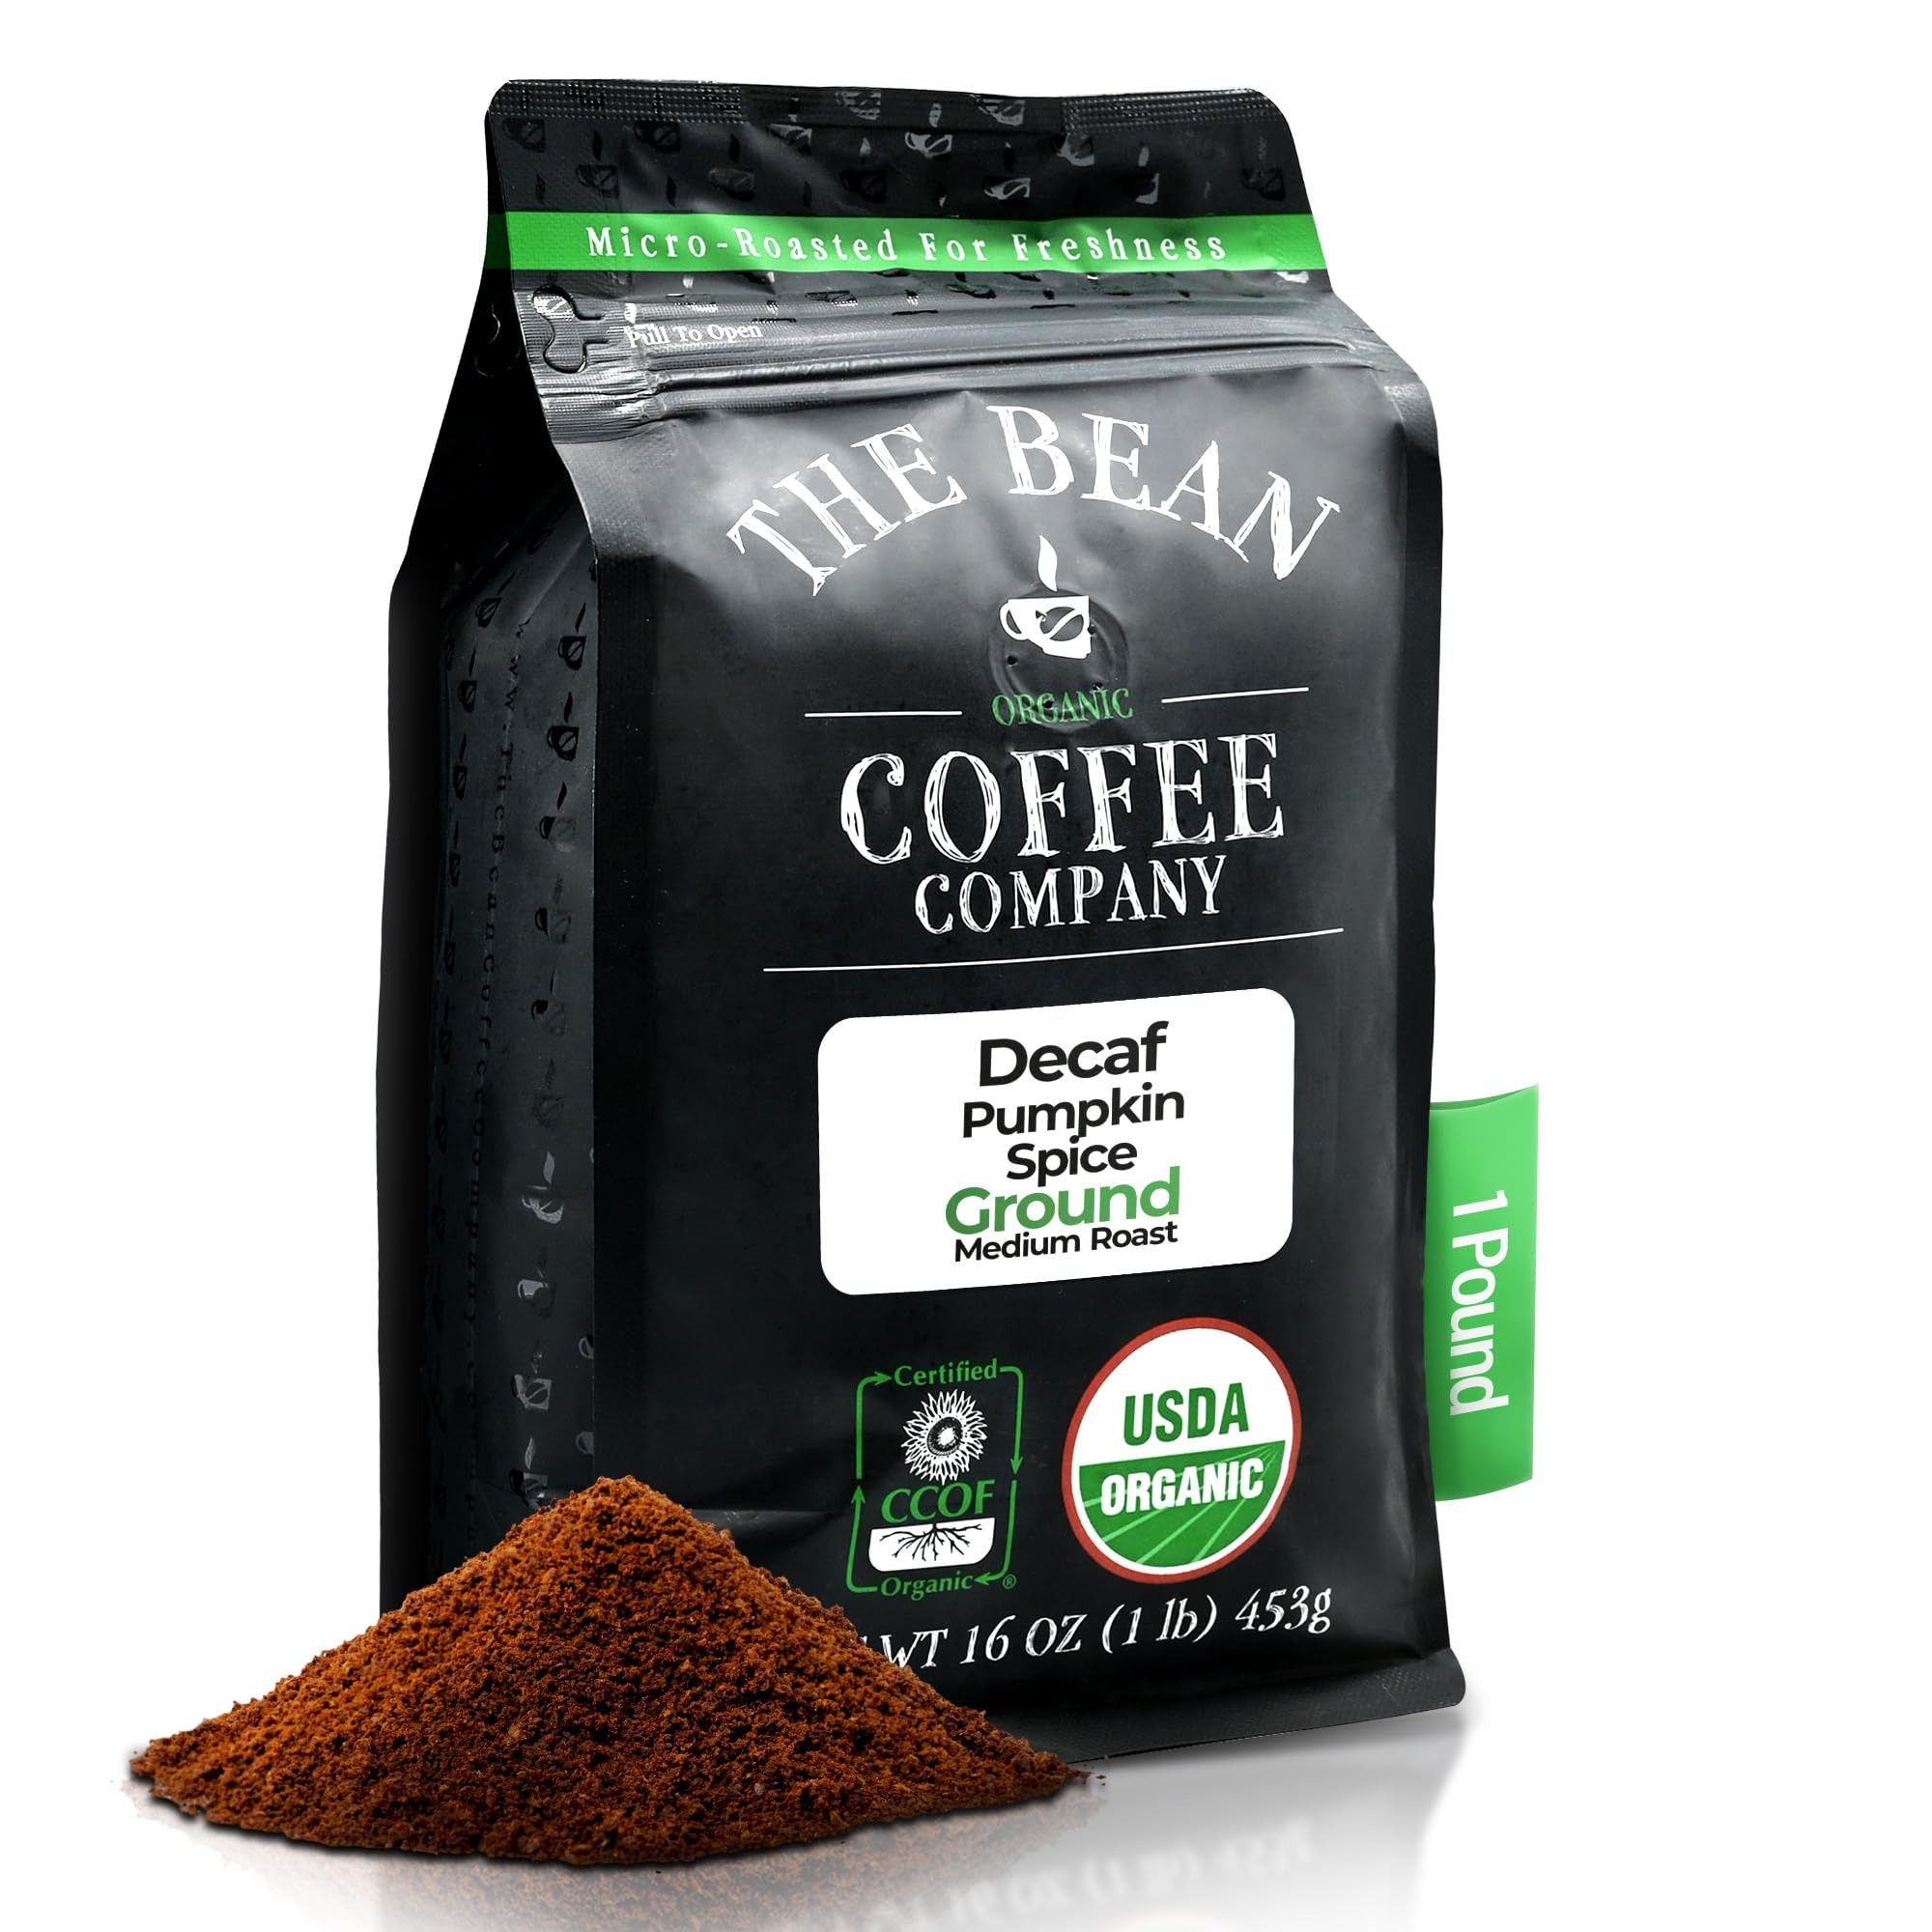
Item Name: The Bean Organic Coffee Company Water Processed DECAF Pumpkin Spice, Medium Roast, Ground Coffee, 16-Ounce Bag, Café Molido Tostado Orgánico descafeinado
Bullet Point 1: A sweet, enticing holiday favorite or a delicious treat all year long, Decaf (Swiss Water Process) Pumpkin Spice organic ground medium roast has a complex, bold flavor accented by pumpkin notes.
Bullet Point 2: SMALL BATCH ROASTED IN THE USA: Like all coffees from The Bean Organic Coffee Company, this 100% Arabica coffee is hand roasted in small batches in the USA and packaged at the peak of its cycle to preserve its natural flavors and fresh-roasted quality
Bullet Point 3: CERTIFIED ORGANIC: The Bean Organic Coffee Company uses 100 percent organic coffee beans, certified by the USDA and CCOF (California Certified Organic Farmers). The Bean Coffee Company uses certified organic flavoring as well
Bullet Point 4: SUSTAINABLE FARMING: Our products are produced using farming practices that maintain and improve soil and water quality, minimize the use of synthetic materials, conserve biodiversity, and avoid genetic engineering
Bullet Point 5: SUPPORT SMALL BUSINESS: We are a family-owned business that began our journey back in 2007 at our local farmer’s market down in Southern California. Since then we have grown our business to bring organic coffee direct to our customers all across the United States!
Product Description: Like all coffees from the bean coffee company, this 100% Arabica coffee was hand roasted in small batches and packaged at the peak of its cycle to preserve its natural flavors and fresh-roasted quality. The Bean Coffee Company has a combined more than 25 years of Roasting experience with an innovative commitment to great taste, quality and health. It's all about the bean.
Value: 16.0
Unit: Ounce

Price: 22.78